IP fragmentation

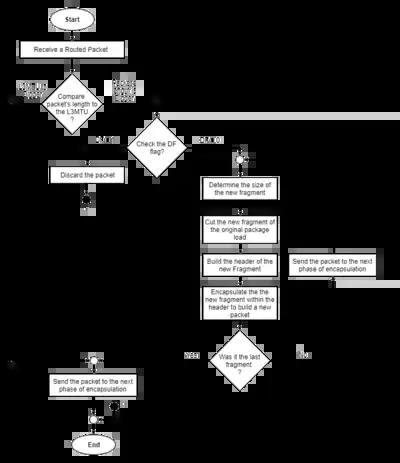
The fragmentation algorithm in IPv4

Under IPv4, a router that receives a network packet larger than the next hop's MTU has two options: drop the packet if the "Don't Fragment" (DF) flag bit is set in the packet's header and send an Internet Control Message Protocol (ICMP) message which indicates the condition "Fragmentation Needed" (Type 3, Code 4), or fragment the packet and send it over the link with a smaller MTU. Although originators may produce fragmented packets, IPv6 routers do not have the option to fragment further. Instead, network equipment is required to deliver any IPv6 packets or packet fragments smaller than or equal to 1280 bytes and IPv6 hosts are required to determine the optimal MTU through Path MTU Discovery before sending packets.